Consistori de Barcelona

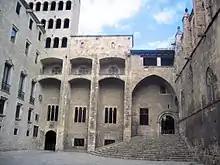
The place of competition, the square of the Palau Reial Major

John died two months later, having only held two of his planned annual festivals (1394 and 1395). The festival disappeared for two more years until 1 May 1398, when John's successor, Martin the Humane, agreed, from Zaragoza, to subsidise the Consistori's annual festival, to be held again on Pentecost, with forty Aragonese gold "florins" to cover the cost of the golden and silver prizes for the winners, to be chosen by "mantenidors" named by the king. On 12 August 1399 at Zaragoza, Martin renominated Jaume March and Luys d'Averçó as rectors, maintainers, and defenders of the Gaya Sciència de Barcelona. Martin's two acts do not refer to the previous efforts of King John and rather seem to treat the Consistori as a new royal foundation distinct from the municipally-run foundation of his predecessor. Martin's 1398 act also made mention of Toulouse and Paris (again) in a lengthy preamble outlining the merits of the various sciences: arithmetic, astrology, dialectic, geometry, law, medicine, music, politics, strategy, composing ("trobar"), theology, etc. Under Martin a great "festa" was held in 1408 beneath the walls where the Mirador del rei Martí—a recent addition the royal palace complex—and the Palau del Lloctinent meet in Barcelona.